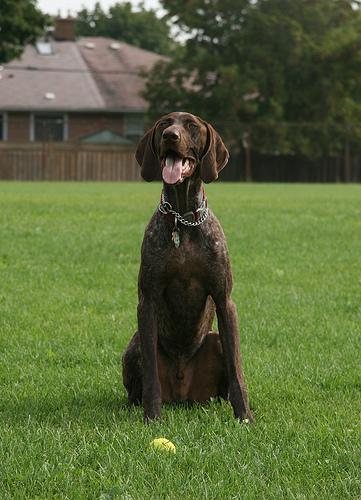
Breed: german shorthaired